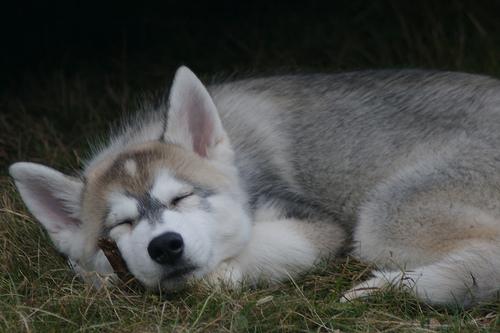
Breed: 1324-n000004-malamute